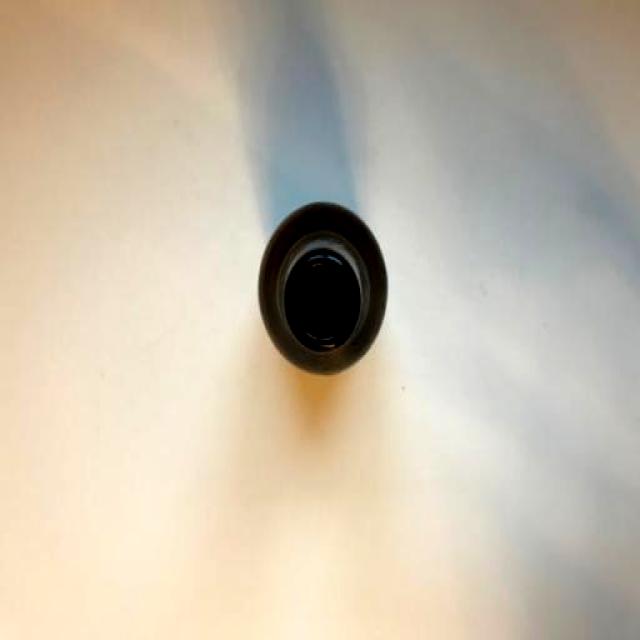
Label: Glass